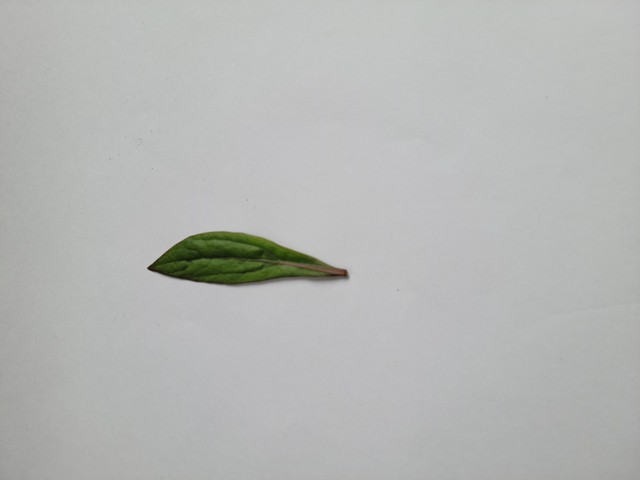
Plant: ayapan